Mobility aid

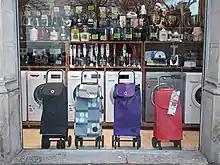
Shopping trolley

Mobility aids may also include adaptive technology such as sling lifts or other patient transfer devices that help transfer users between beds and chairs or lift chairs (and other sit-to-stand devices), transfer or convertible chairs. Knee scooters help some users. As people start to live longer mobility is about for many reclaiming aspects of independence which before were denied to them.